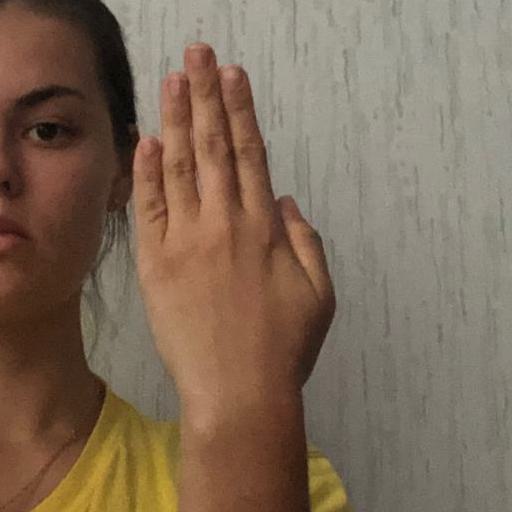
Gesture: stop_inverted